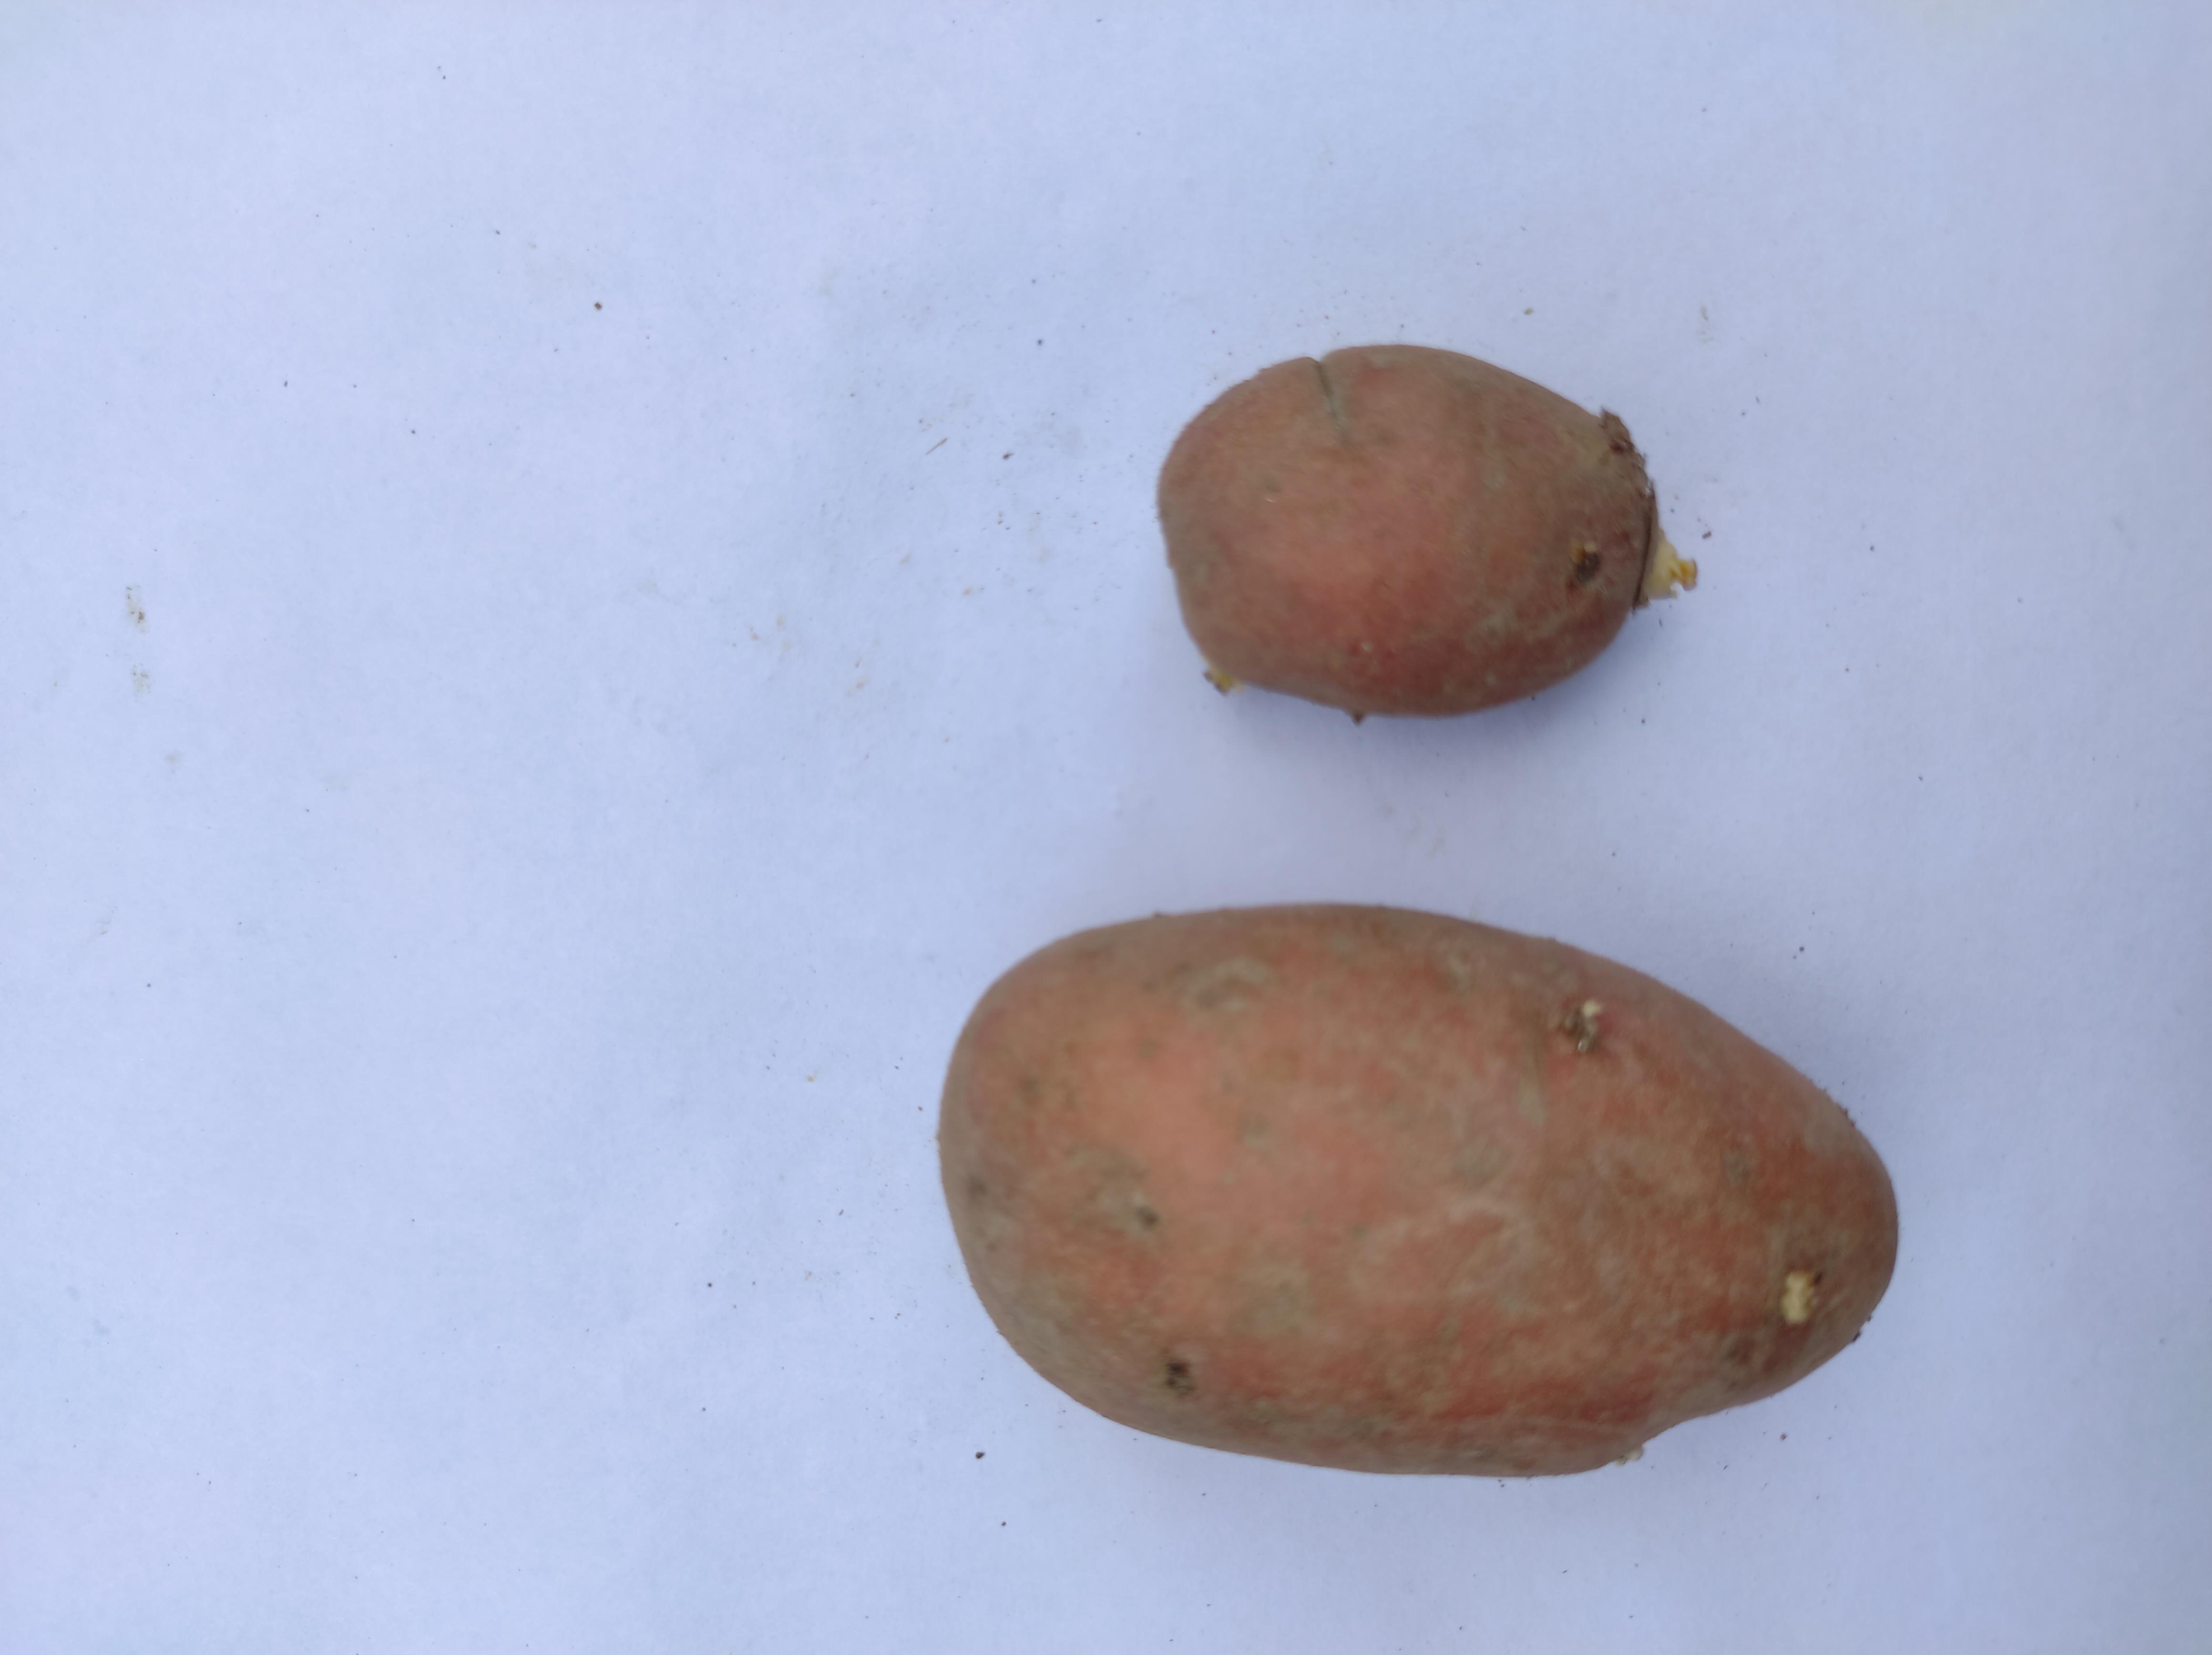
Label: Potato